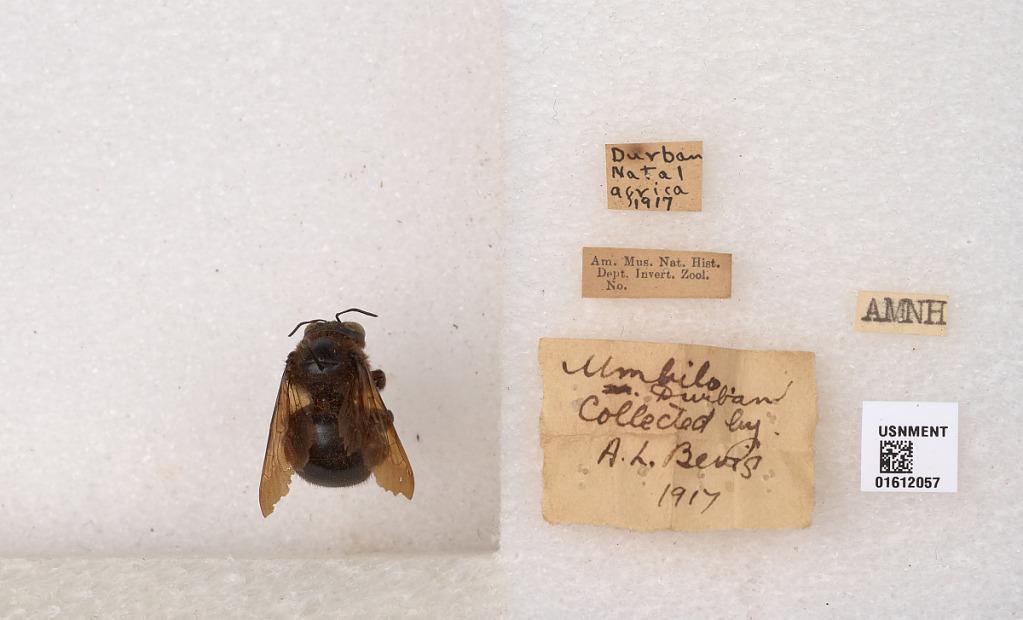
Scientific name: Xylocopa
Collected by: A. Bevis
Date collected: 1917-1-1
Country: South Africa
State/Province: KwaZulu-Natal
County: eThekwini
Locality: Durban, Umbilo